Sarah Granger Kimball

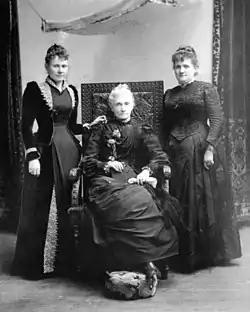
Emily S. Richards (co-founder of Utah Woman Suffrage Association), Phebe Y. Beattie (executive committee chair of UWSA), and Sarah Granger Kimball (second president of UWSA). located at Utah State Historical Society.

Kimball was a member of the 1882 Utah State Constitutional Convention. By 1890, Kimball was the first president of the Utah Women's Suffrage Association and a leader in the national suffrage movement.